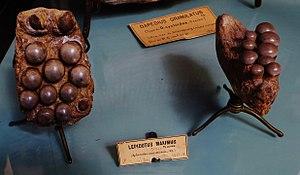
La crapaudine ou buffonite est une pierre précieuse formée par la fossilisation d'une dent de poisson. Parfois, la crapaudine correspond à des haches polies.